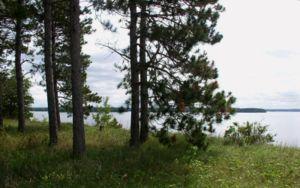
Liste des parcs d'État du Wisconsin aux États-Unis d'Amérique par ordre alphabétique. Ils sont gérés par le Wisconsin Department of Natural Resources.